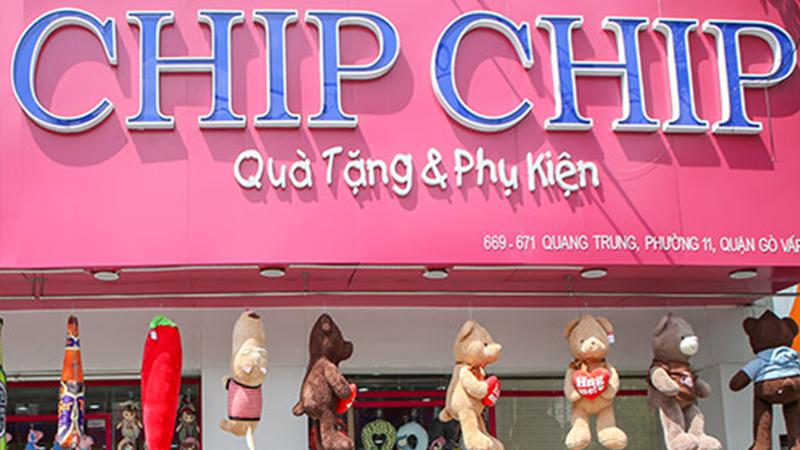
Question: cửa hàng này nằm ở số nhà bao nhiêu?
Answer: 669 - 671